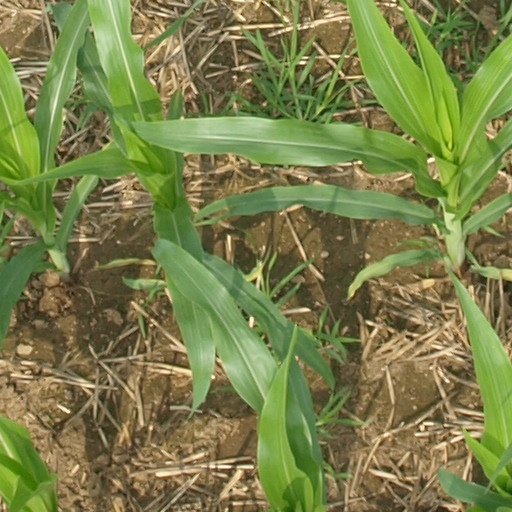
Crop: maize; corn